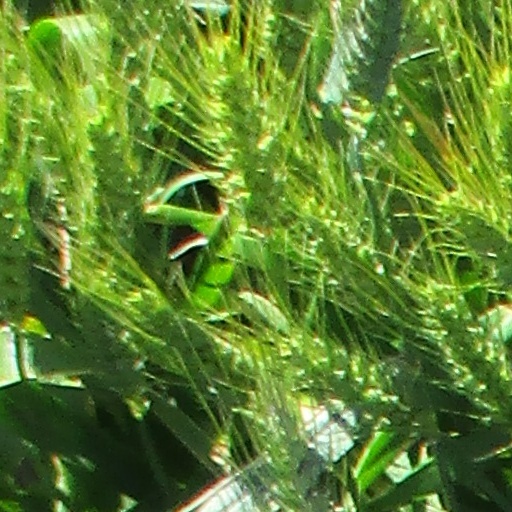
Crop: wheat